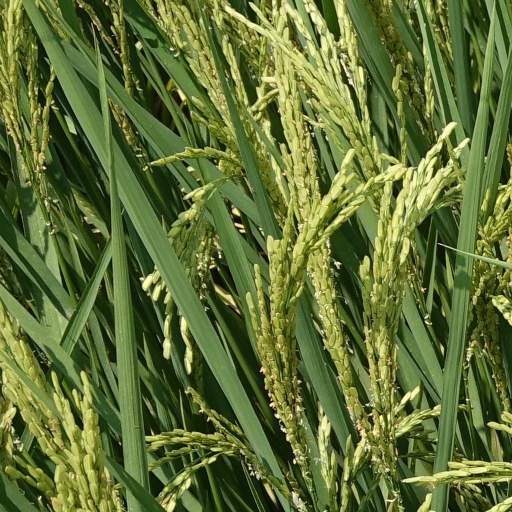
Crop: rice